Bassae Frieze

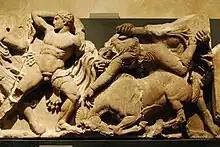
BM 541, Herakles (left) and Greek felling a mounted Amazon.

The next victim of Telamon's spear will be the Amazon BM 531:2, who helps up a wounded comrade. Although the other Amazon along this part of the frieze not already pitted against a foe is standing directly left of Telamon (BM 533:3), she cannot be his target, for she stands on a different ground line from Telamon and must be understood to be in a deeper spatial plane. As Telamon aims his spear at a distant enemy, so she aims her arrow past Telamon, probably at the Greek on the preceding slab, BM 536:3, who is about to drag off an Amazon. The Amazon Telamon is aiming at is dressed like Melanippe in an overgirt peplos, again probably a signifier of royalty. As Hippolyte will be seen later fighting Herakles, and Melanippe has already been slain, this Amazon may be identified as Antiope. The three slabs that comprise the south portion of the frieze, BM 542, BM 541, and BM 540, form a unit focusing on the figure of Herakles, BM 541:3. The hero takes a prominent place, on the long axis of the temple and over the Corinthian capital, while at either end of the trio of slabs are balancing pairs of a Greek and an Amazon helping away wounded comrades, BM 542:1 and 2, and BM 540:5 and 4. Hippolyte, like the two other queens, is distinguished by dress. She wears a mantle wrapped about her waist, visually drawing attention to the disputed belt.